Sheridan, Arkansas

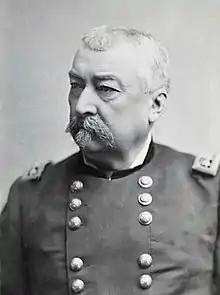
United States Army Lieutenant-General Philip Sheridan in the 1880s, for whom the city is named.

Founded on January 23, 1870, Sheridan was incorporated as a municipality by the Grant County Quorum Court on August 26, 1887. Lieutenant-General Philip Sheridan, for whom the city is named, served as the eighth commanding general of the U.S. Army from 1883 until his death in 1888. At the beginning of the 20th century, a railroad passed through Sheridan south into Dallas County. Owned by E. S. McCarty, it transported both freight and passengers for hire.